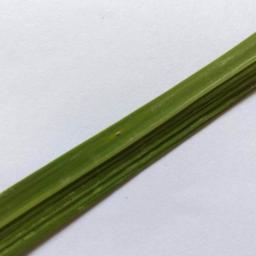
Label: Rice___Healthy